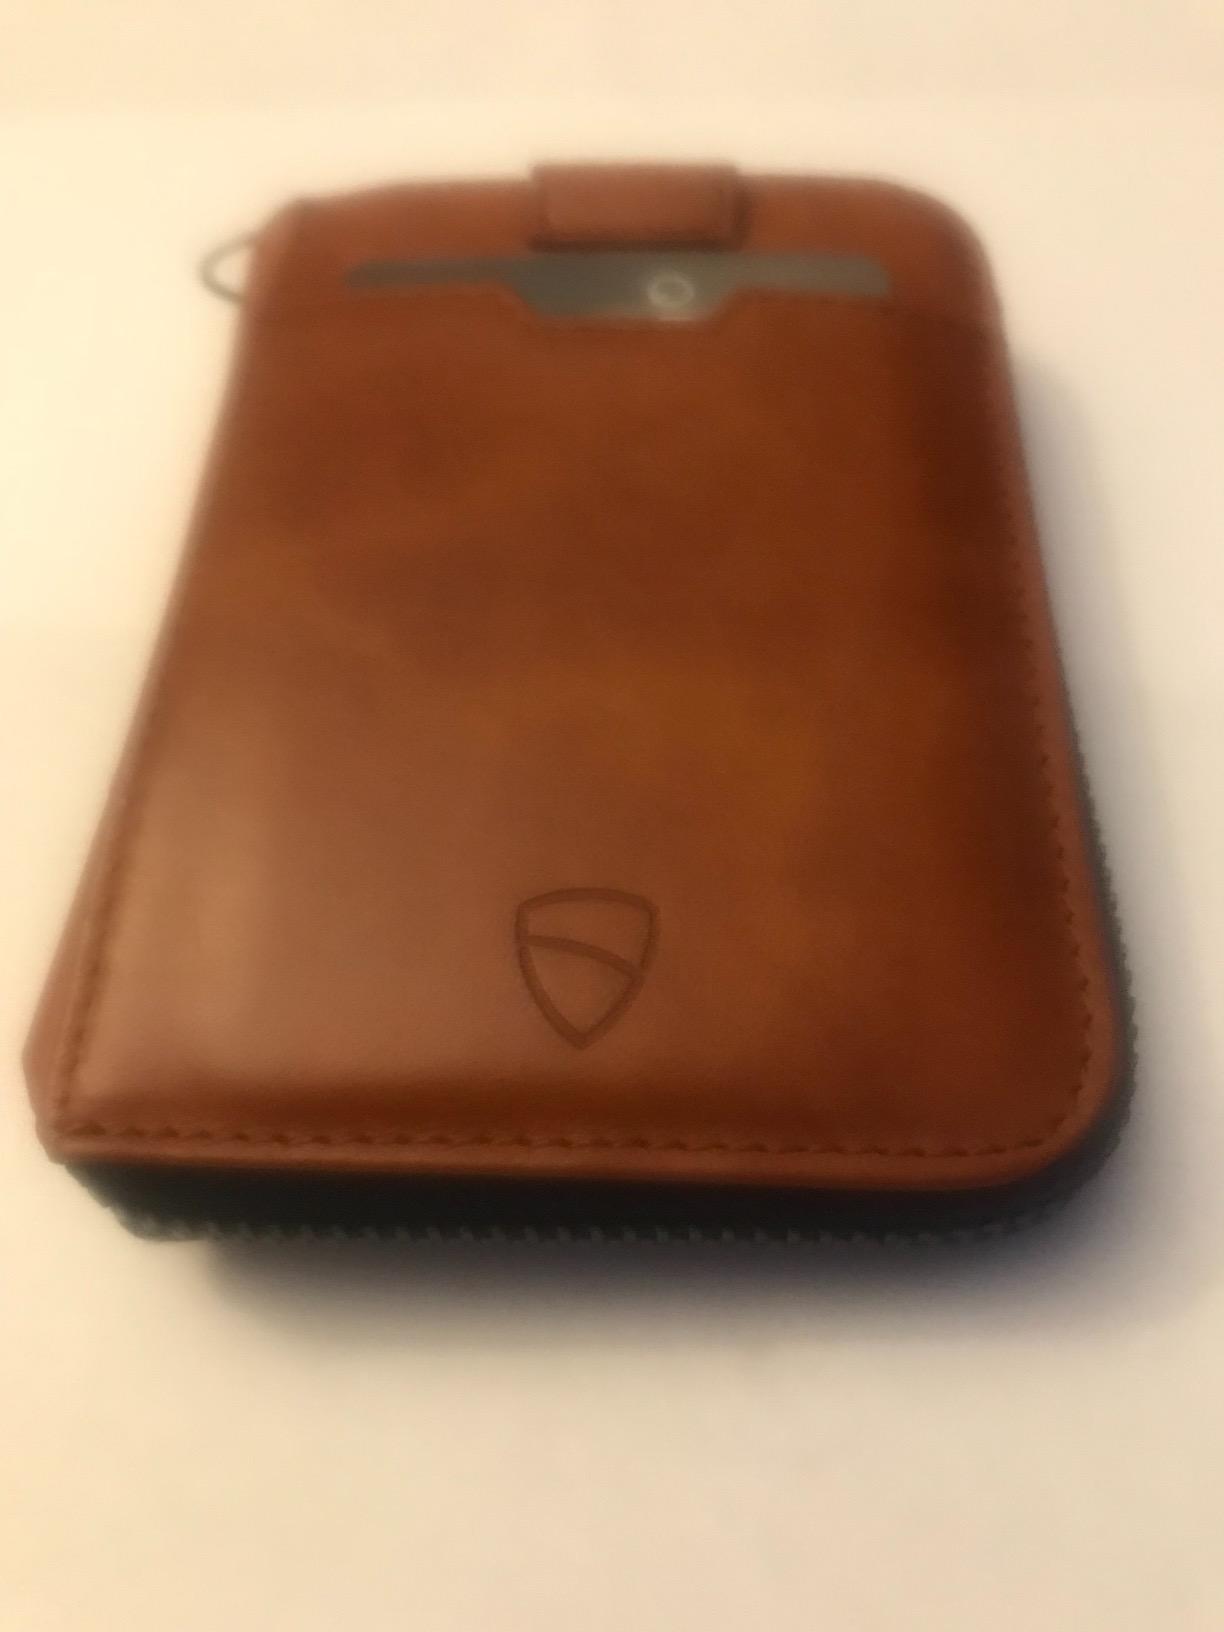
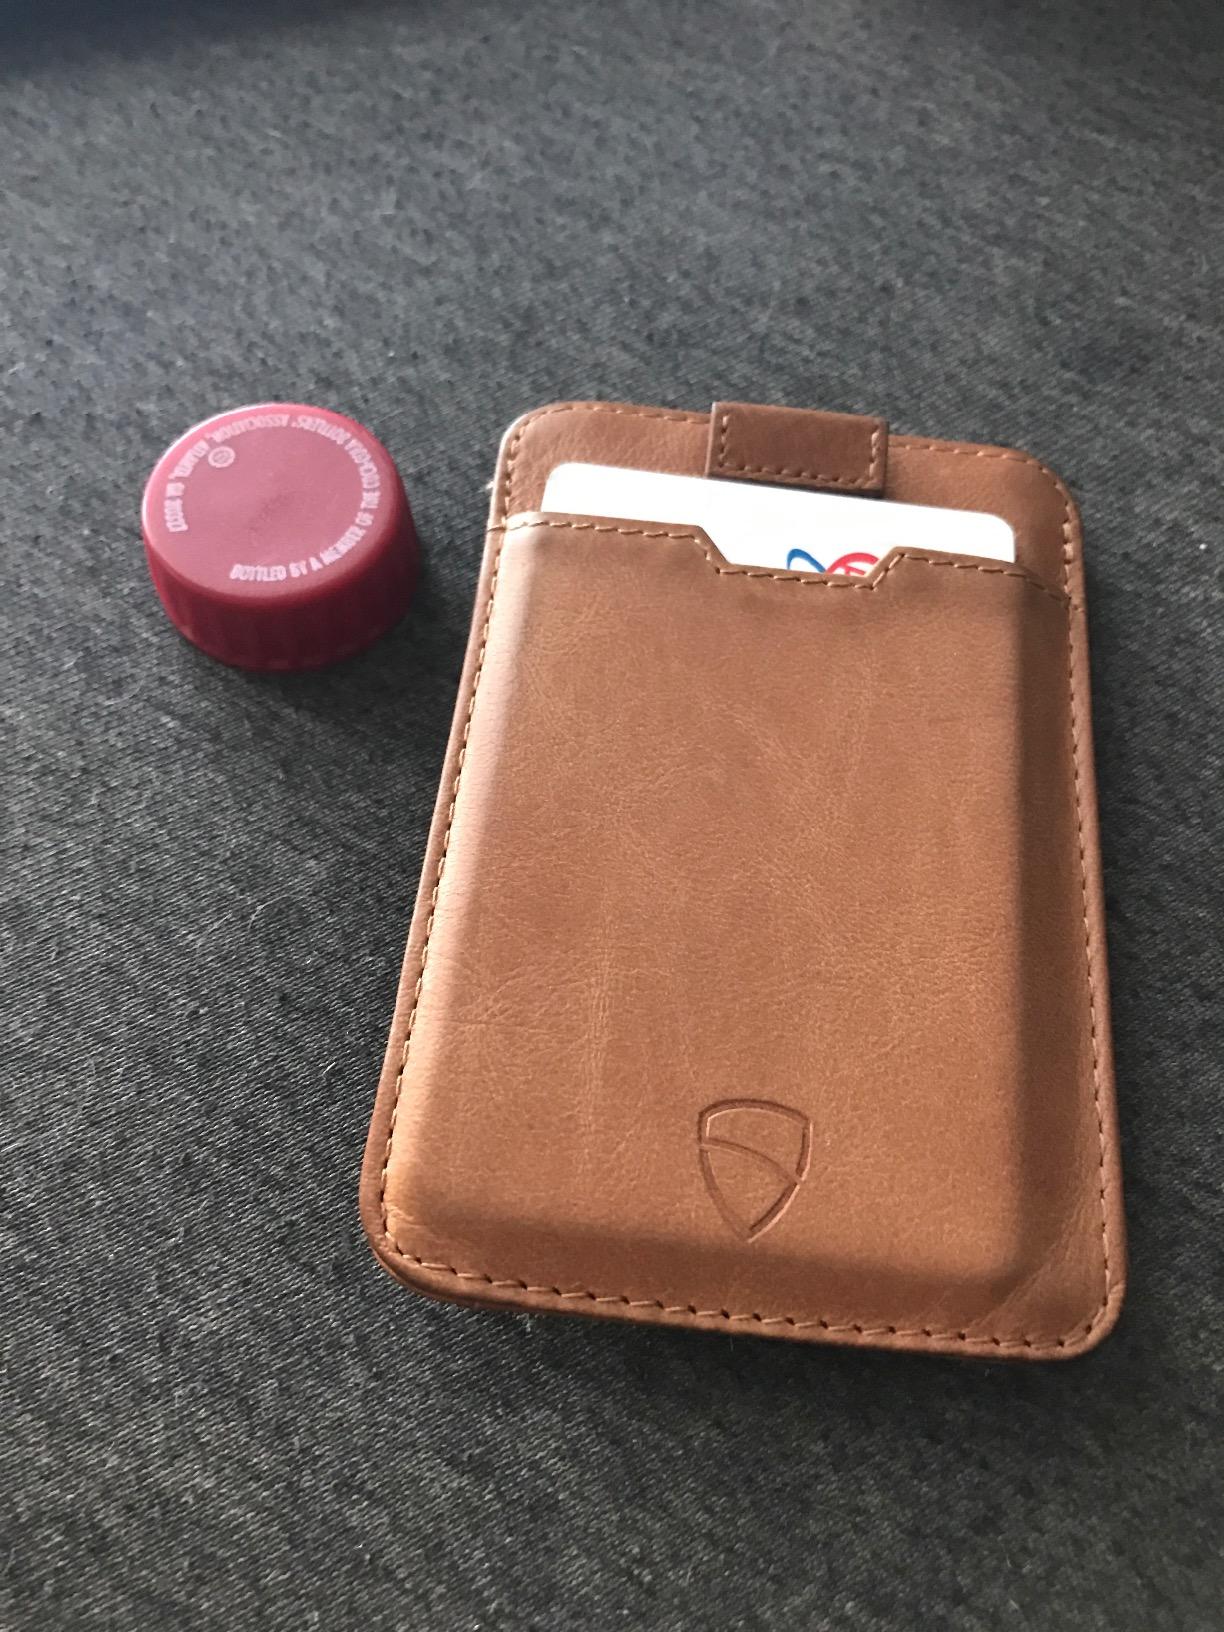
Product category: accessories_wallet
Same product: no